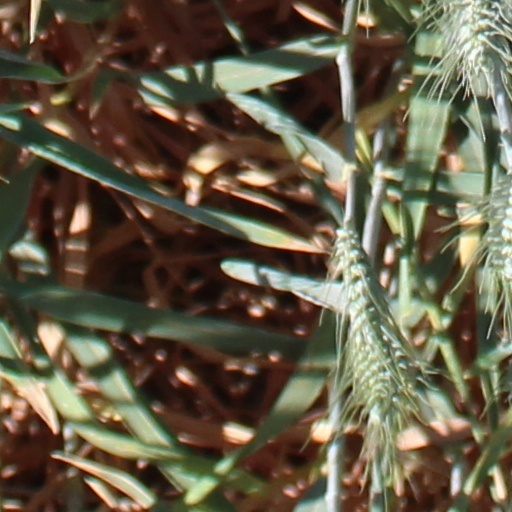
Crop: wheat